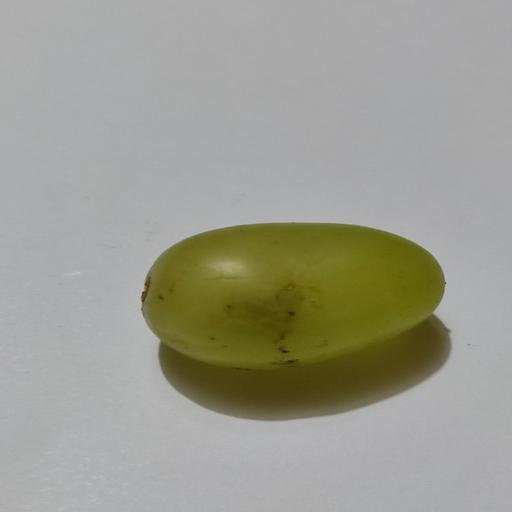
Crop type: Grape